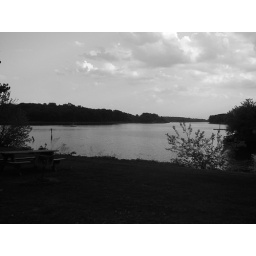
The cloud still has so much layers in black &amp;amp; white.